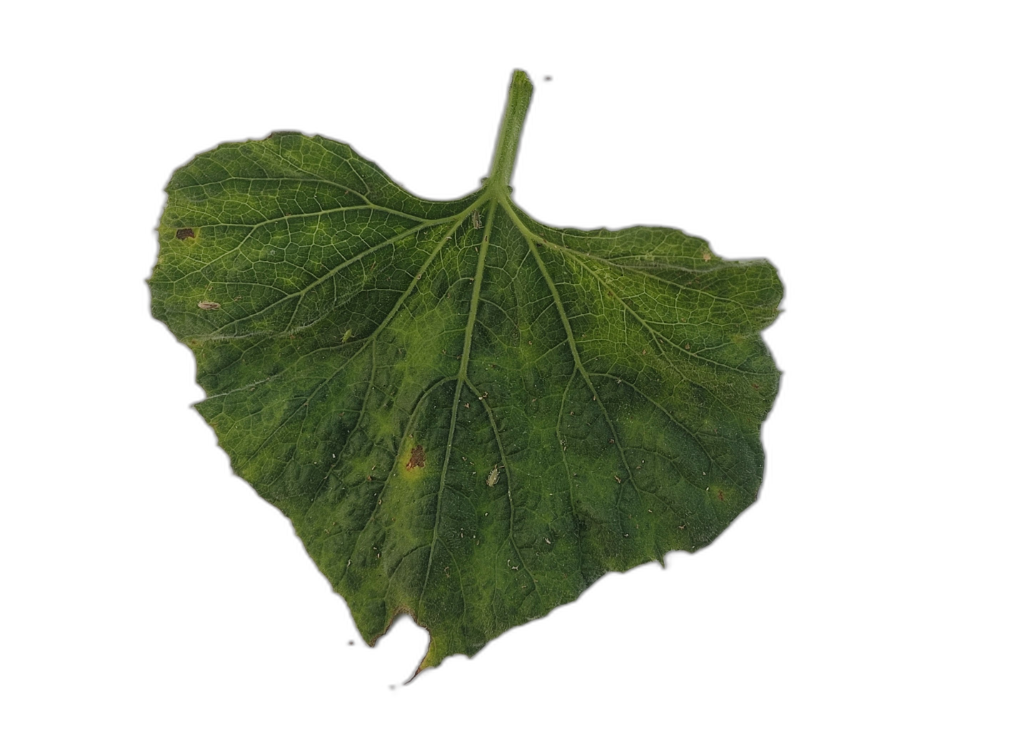
Crop: Bottle Gourd
Label: Mosaic_Virus